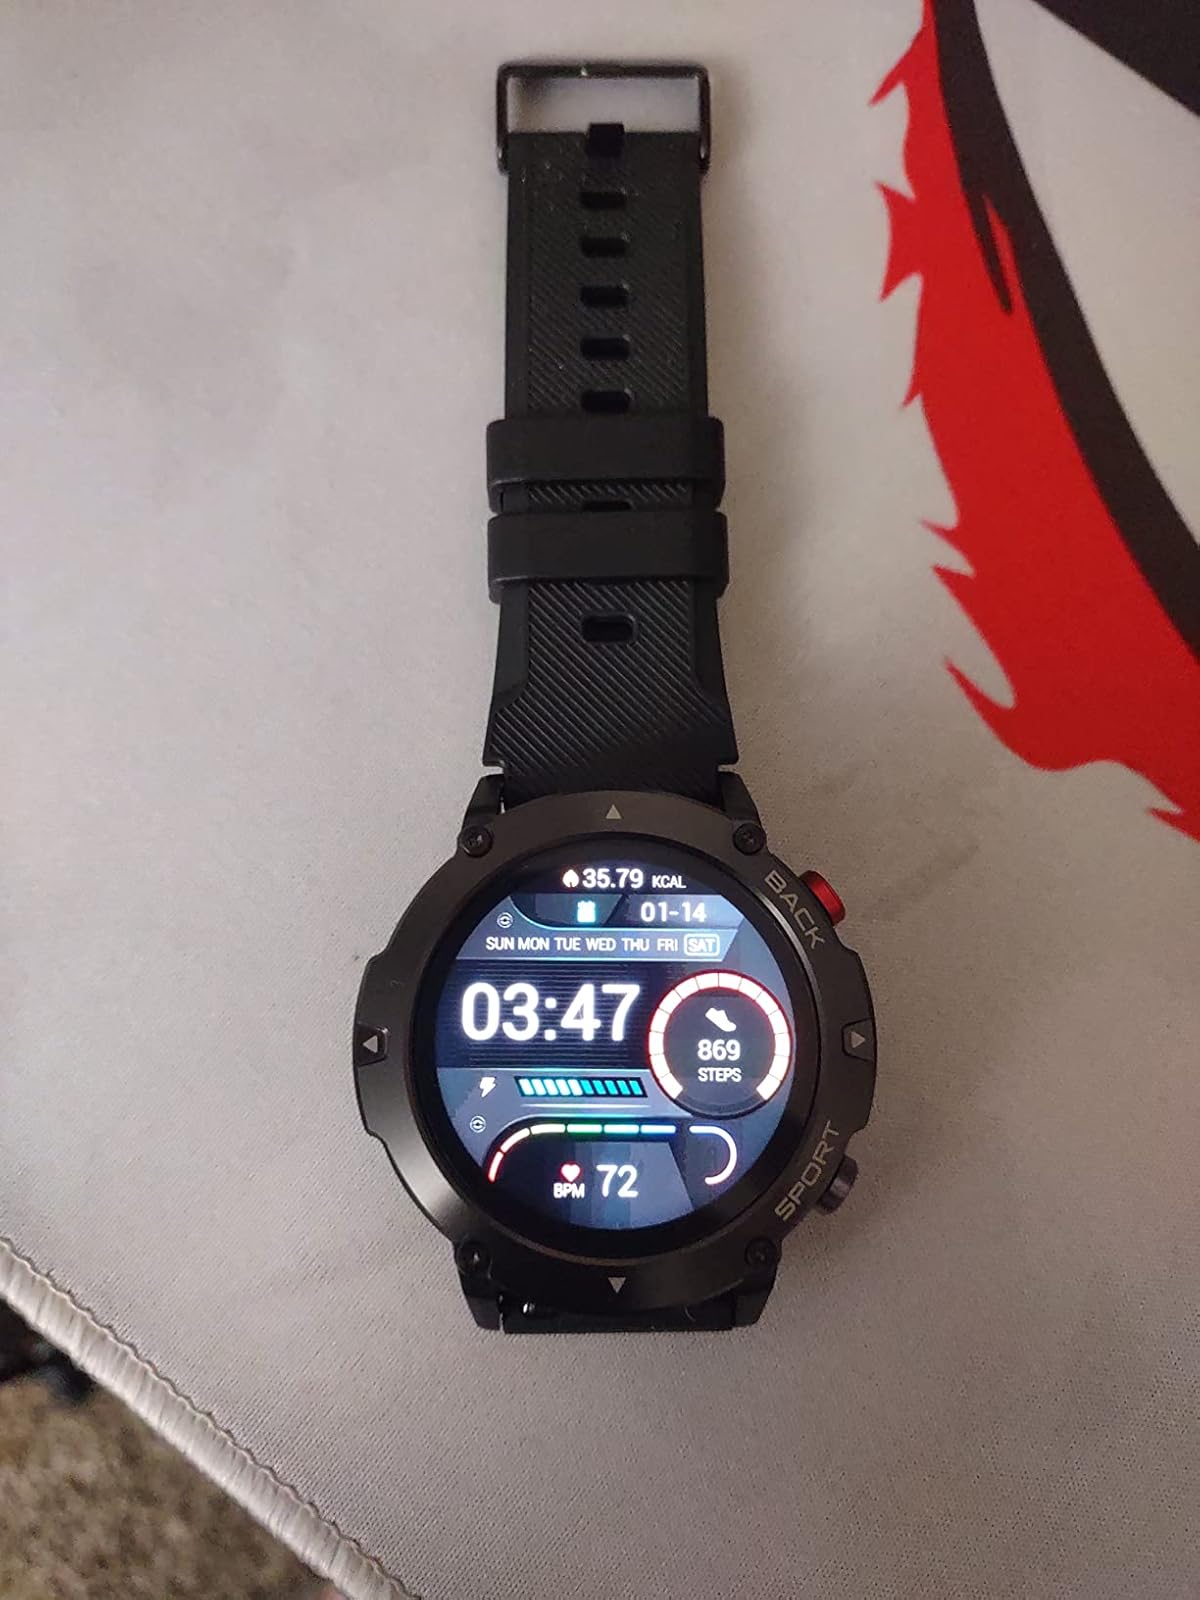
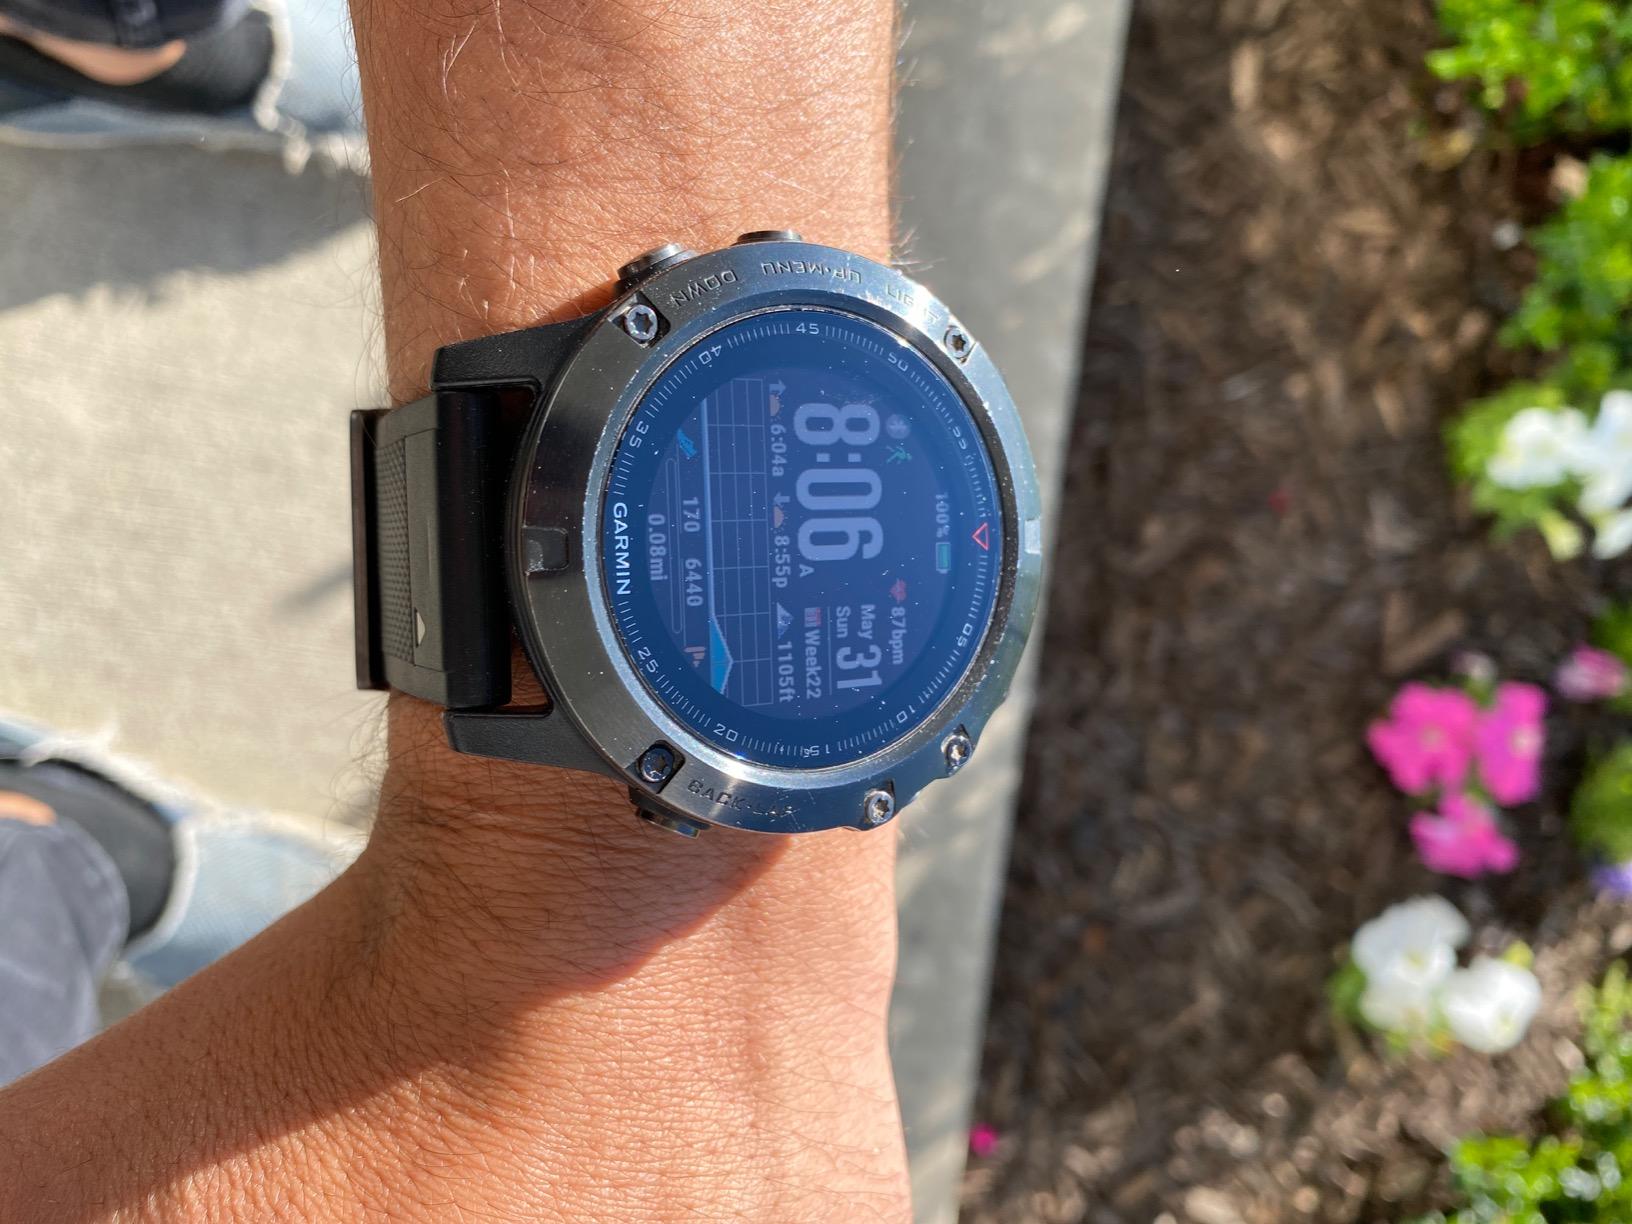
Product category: smartwatch
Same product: no